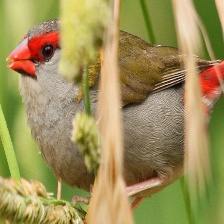
Species: RED BROWED FINCH
Scientific name: NEOCHMIA TEMPORALIS
ImageNet parent category: house_finch